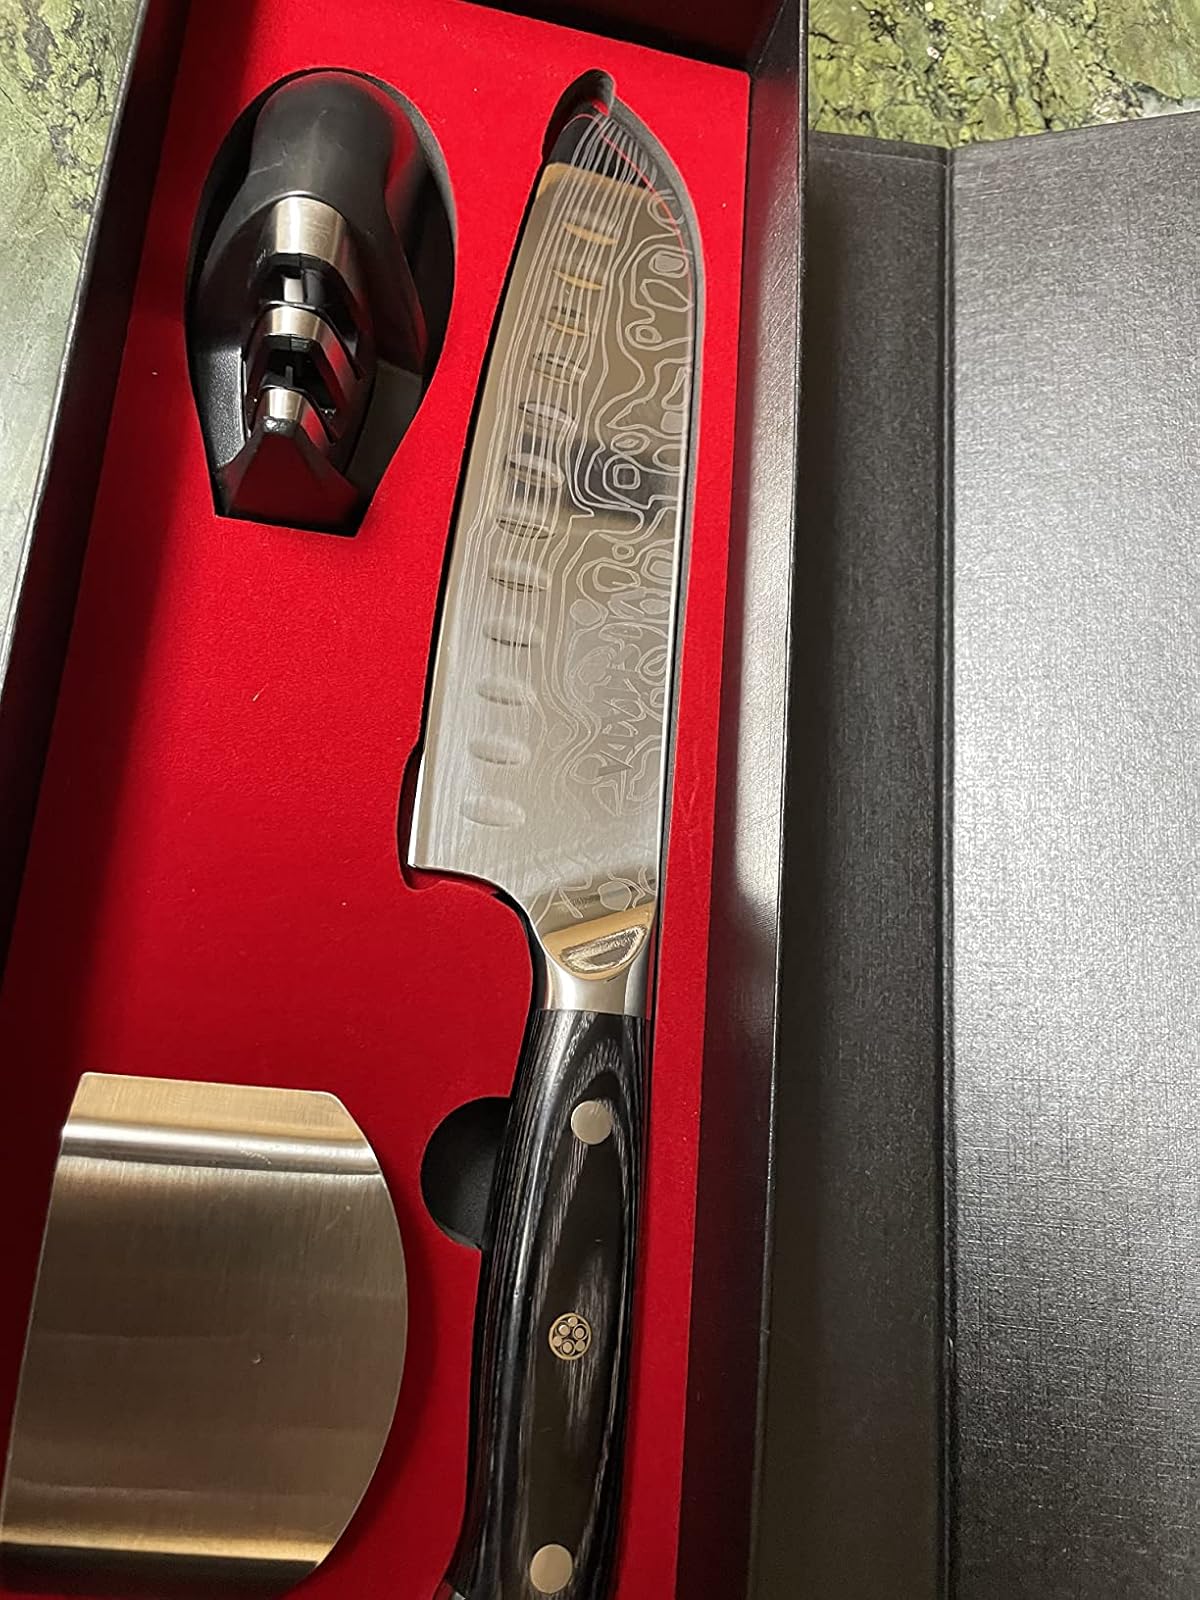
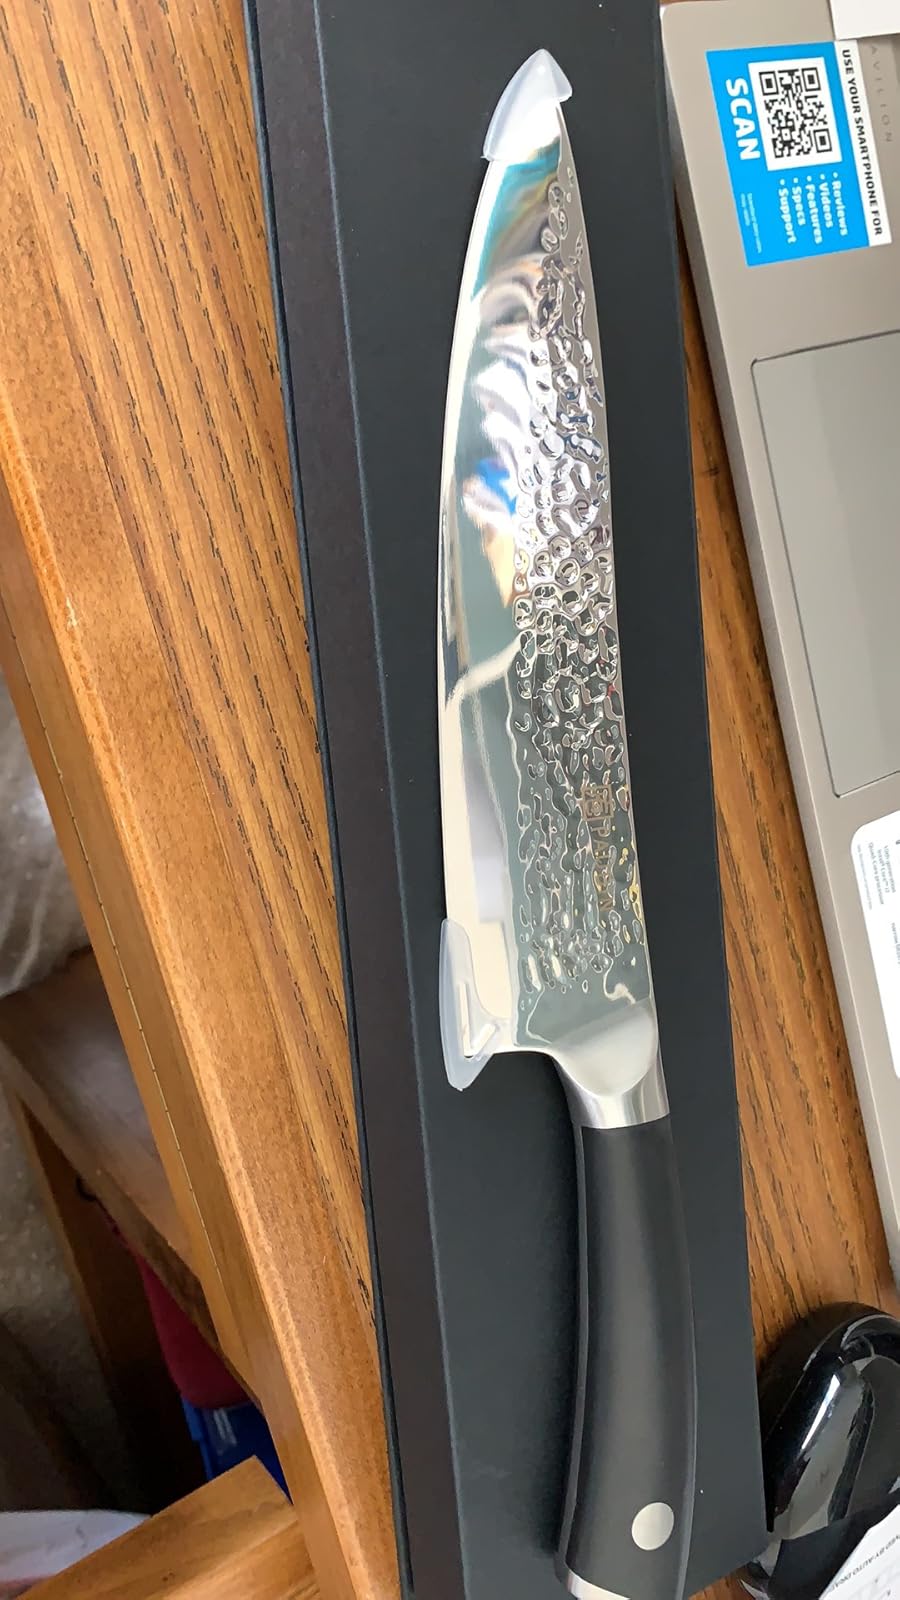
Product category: items_knife
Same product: no